Schornsheim

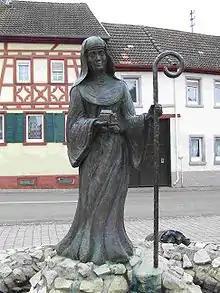
Fountain memorial for Saint Leoba

Charlemagne gave the church of the “estate” of Schornsheim with its appurtenances (along with real estate) first as a benefice – in effect, a fief, to be used free of charge – to Leoba of Tauberbischofsheim, who is still venerated today as Saint Leoba.